Atko-Meeme Viru

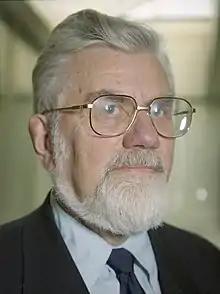

Atko-Meeme Viru (7 September 1932 Tallinn – 21 October 2007 Tartu) was an Estonian basketballer, sport personnel, sport scientist biologist and educator.